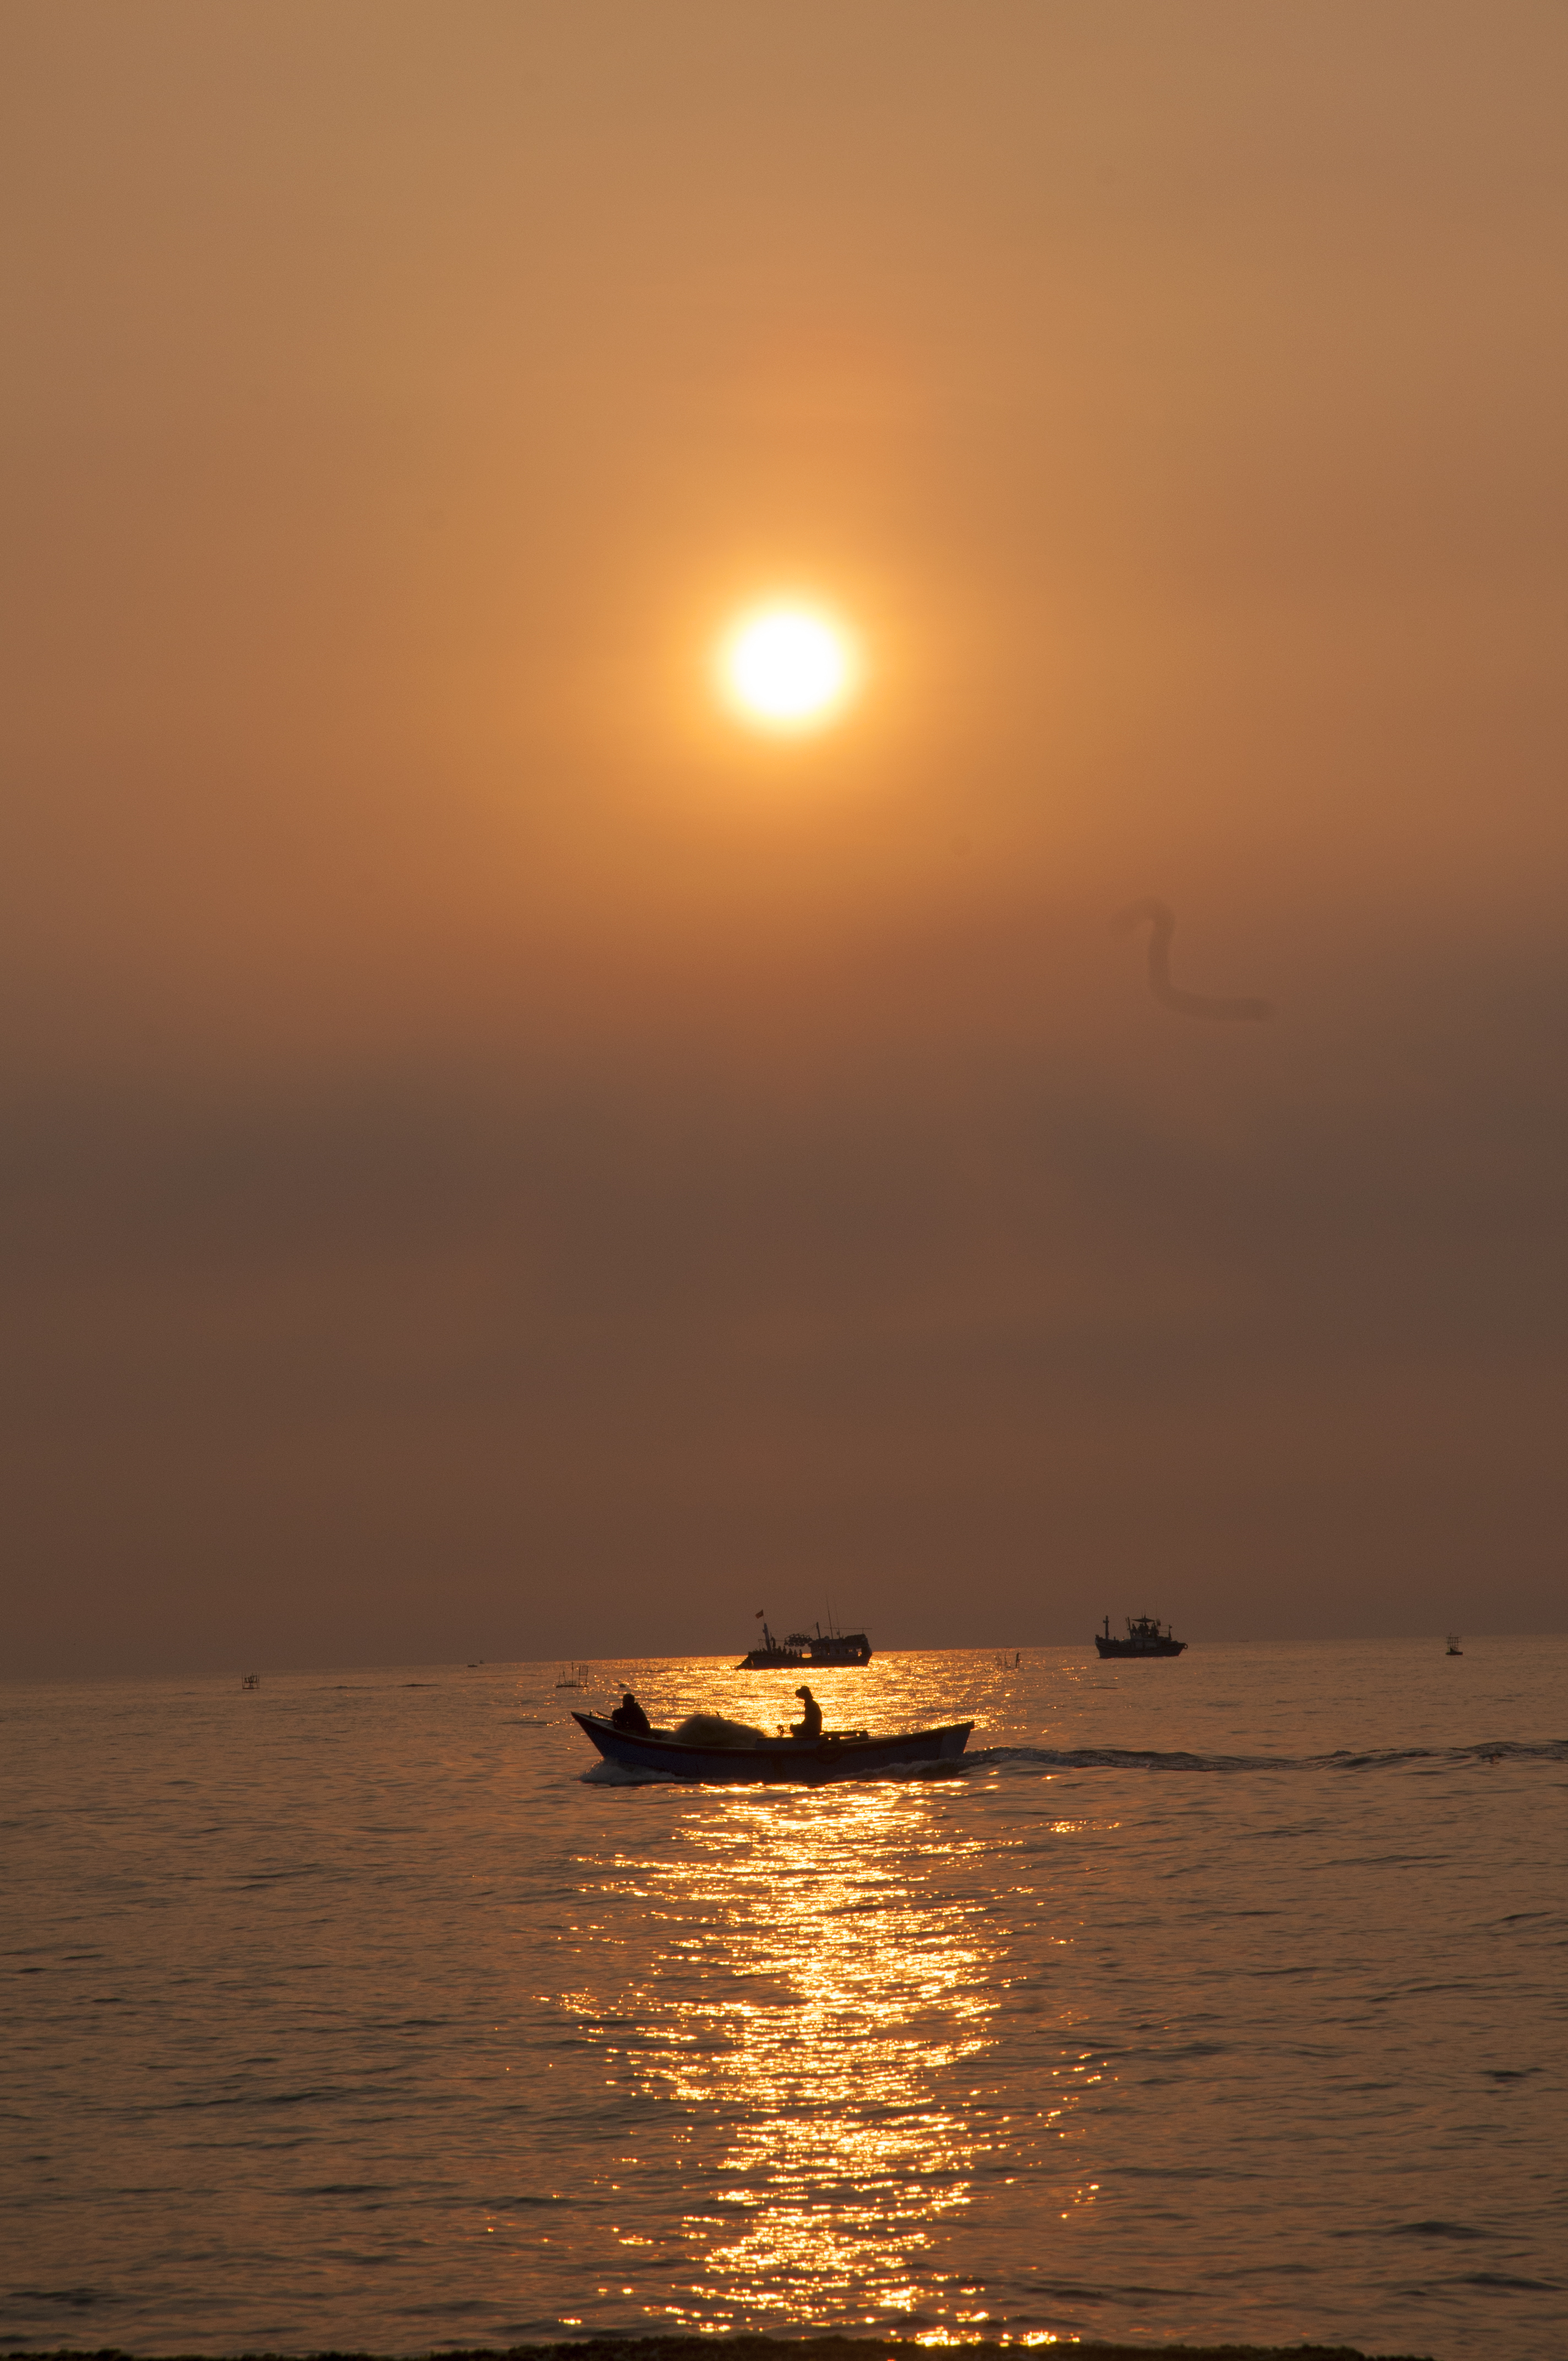
beach, sunrise, ship, sky, horizon, sun, sunset, sea, calm, afterglow, morning, ocean, evening, atmospheric phenomenon, sunlight, dusk, cloud, water, dawn, astronomical object, vacation, sound, coast, reflection, red sky at morning, wave, tropics, vehicle, wind wave, heat